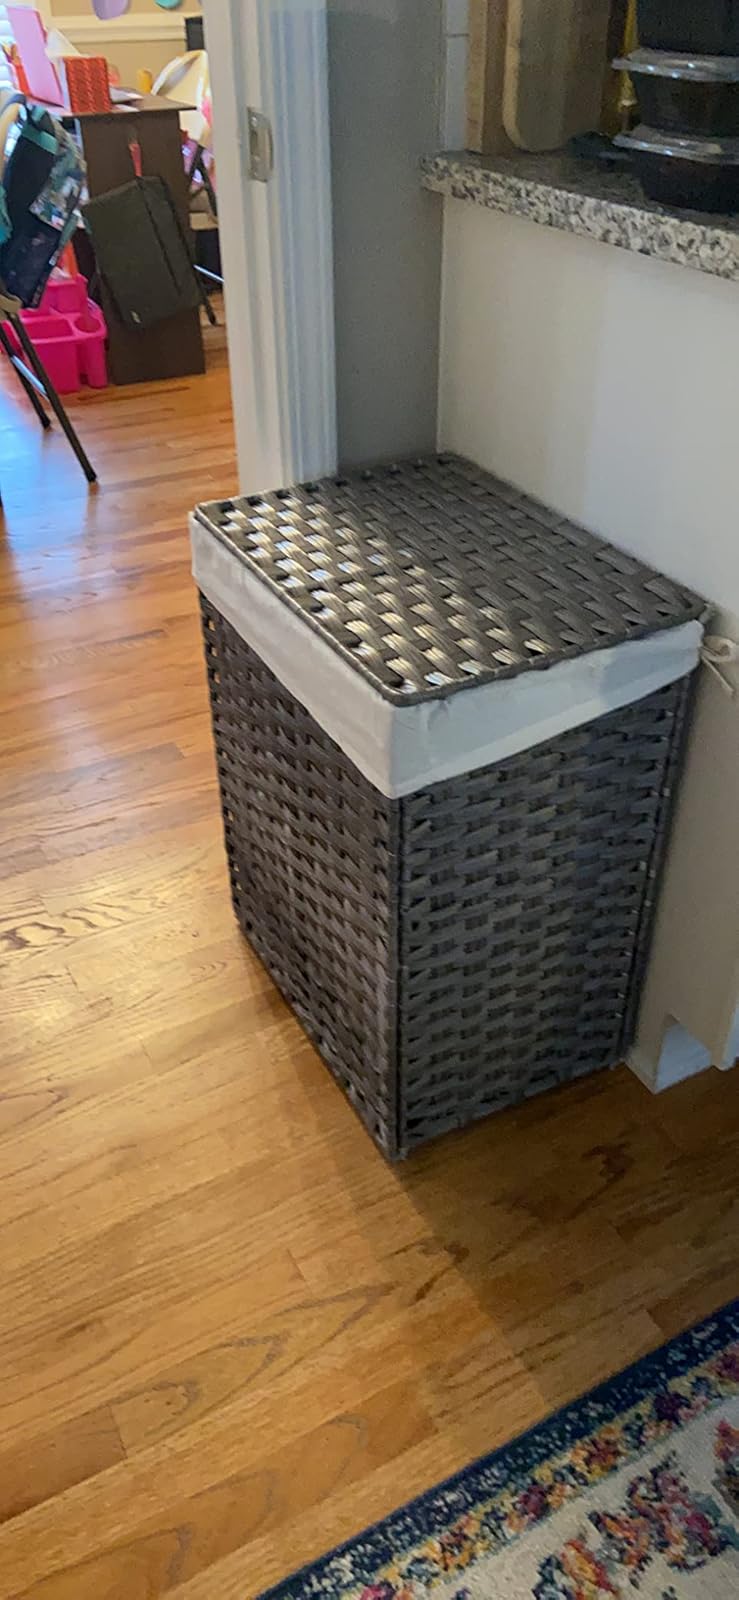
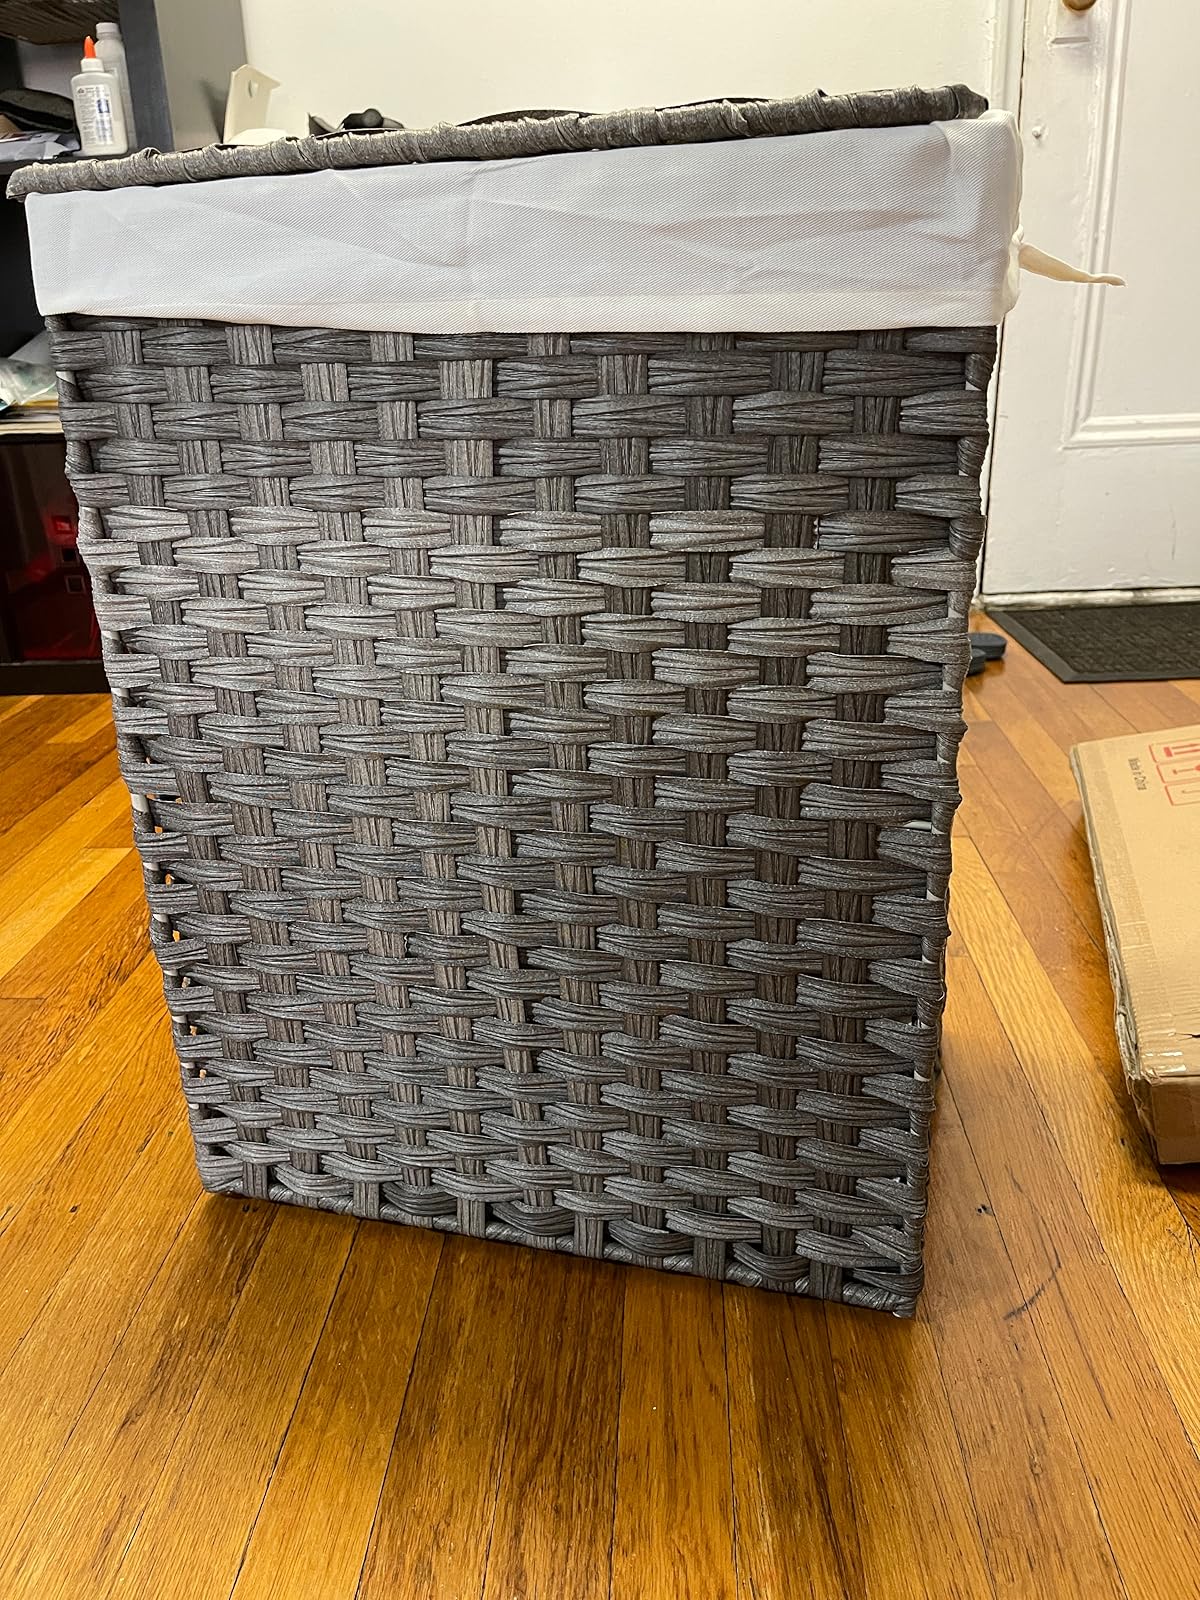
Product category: items_hamper
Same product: yes